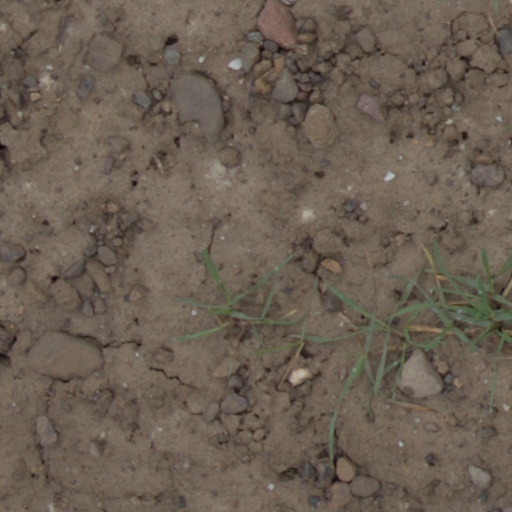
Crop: wheat